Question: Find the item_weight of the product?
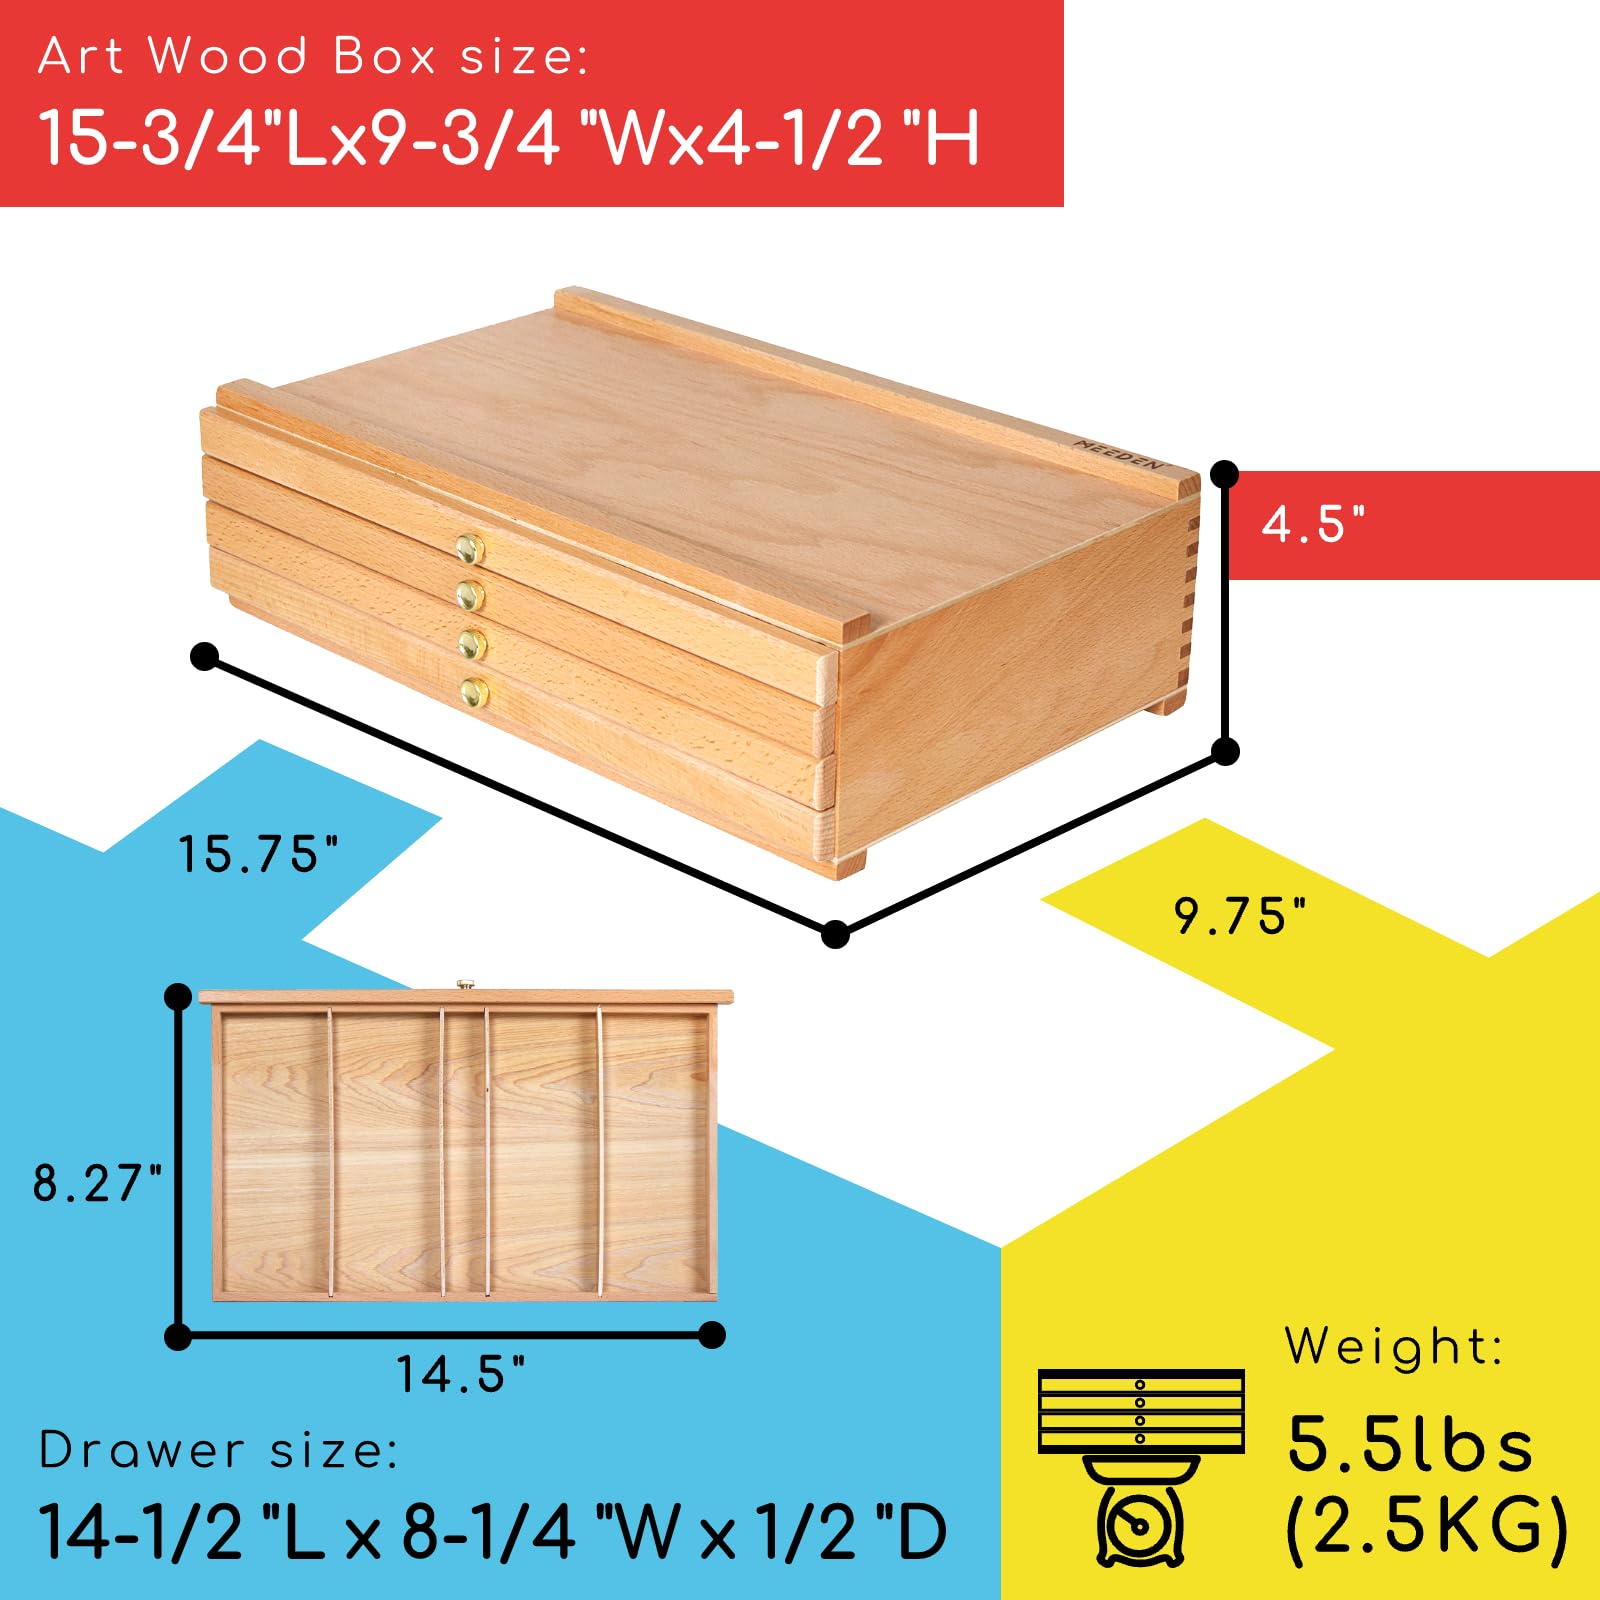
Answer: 5.5 pound